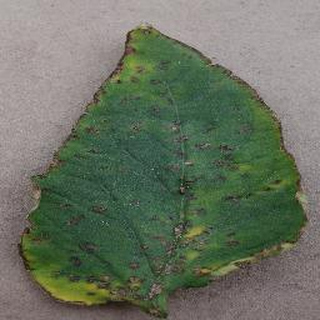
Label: tomato_bacterial_spot